History of BC Rytas

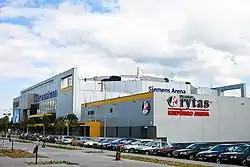
Lietuvos rytas and Siemens arenas, opened 2004

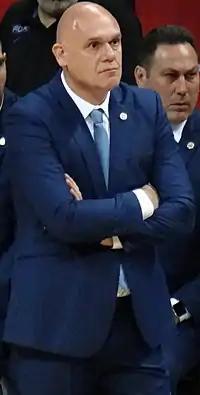
Neven Spahija, coach for the 2005–06 season

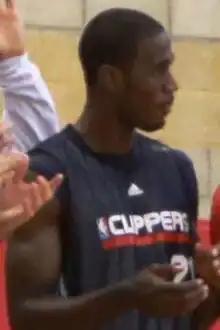
Kareem Rush, leader for the second half of 2006–07 season

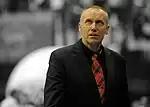
Rimas Kurtinaitis

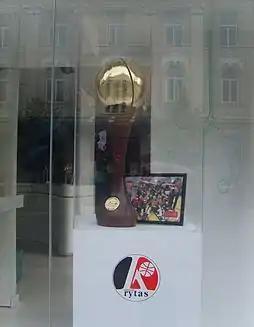
LKL trophy in Vilnius

After not winning any titles in the past two seasons, Lietuvos rytas recruited Vlade Đurović as a new coach. Midway through the season, Frederick House, the team leader, suffered a season-ending injury. Đurović later resigned and was replaced by Tomo Mahorič. Tyrone Nesby, Roberts Štelmahers and Robertas Javtokas, Simas Jasaitis and Tomas Delininkaitis led the team to victory in the 2005 ULEB Cup, beating Pamesa Valencia in the semifinals and Makedonikos in the final. This victory granted them a place in the EuroLeague, the continent's primary basketball club tournament. Lietuvos rytas won second place in both the LKL and BBL finals, losing to Žalgiris Kaunas.